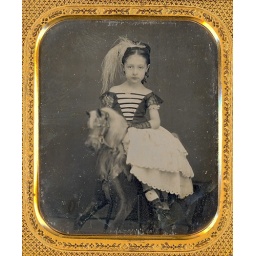
1/6 plate daguerreotype of little girl in a great hat riding a rocking horse side saddle.